Effects of legalized cannabis

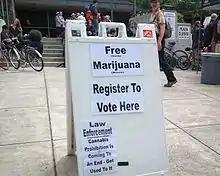
A sign supporting marijuana legalization at the Wayne Morse Free Speech Plaza in Eugene, Oregon

The use of cannabis as a recreational drug has been outlawed in many countries for several decades. As a result of long-fought legalization efforts, several countries such as Uruguay and Canada, as well as several states in the US, have legalized the production, sale, possession, and recreational and/or medical usage of cannabis. The broad legalization of cannabis in this fashion can have numerous effects on the economy and society in which it is legalized.